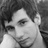
Emotion: neutral